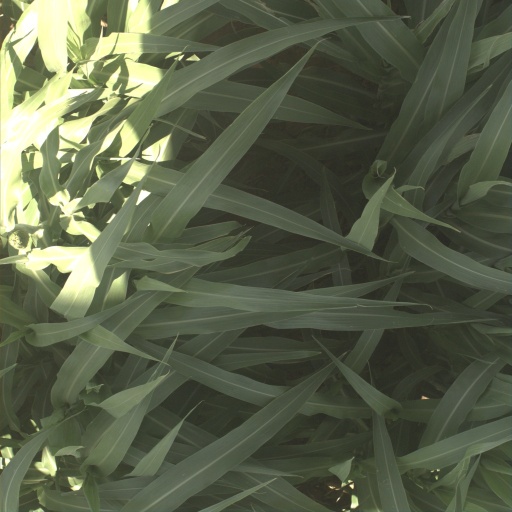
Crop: sorghum